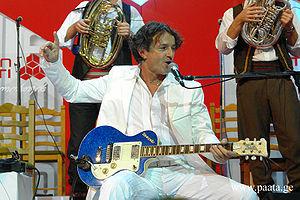
Goran Bregović est un compositeur et musicien bosnien d'origine serbe, né le 22 mars 1950 à Sarajevo.
La Serbie /sɛʁ.bi/, en forme longue la république de Serbie, en serbe : Srbija /sř̩.bi.ja/ et Republika Srbija, en serbe en écriture cyrillique : Сpбија et Република Сpбија, est un État des Balkans occidentaux et de l’Europe du Sud, parfois située en Europe centrale ; son régime politique est de type démocratie parlementaire monocamérale. La Serbie est frontalière de la Roumanie à l'est-nord-est, de la Bulgarie au sud-est, de la Macédoine du Nord au sud-sud-est, du Kosovo au sud, du Monténégro au sud-ouest, de la Bosnie-Herzégovine à l'ouest, de la Croatie au nord-ouest et de la Hongrie au nord-nord-ouest. Sa capitale est Belgrade.
La musique serbe est pratiquée en Serbie mais aussi par les nombreuses communautés serbes émigrées notamment au sein de l'ex-Yougoslavie. Elle est très proche de la musique macédonienne et bulgare, elles-mêmes influencées par toutes musiques des différents peuples de l'empire ottoman et avant lui, de l'empire byzantin.